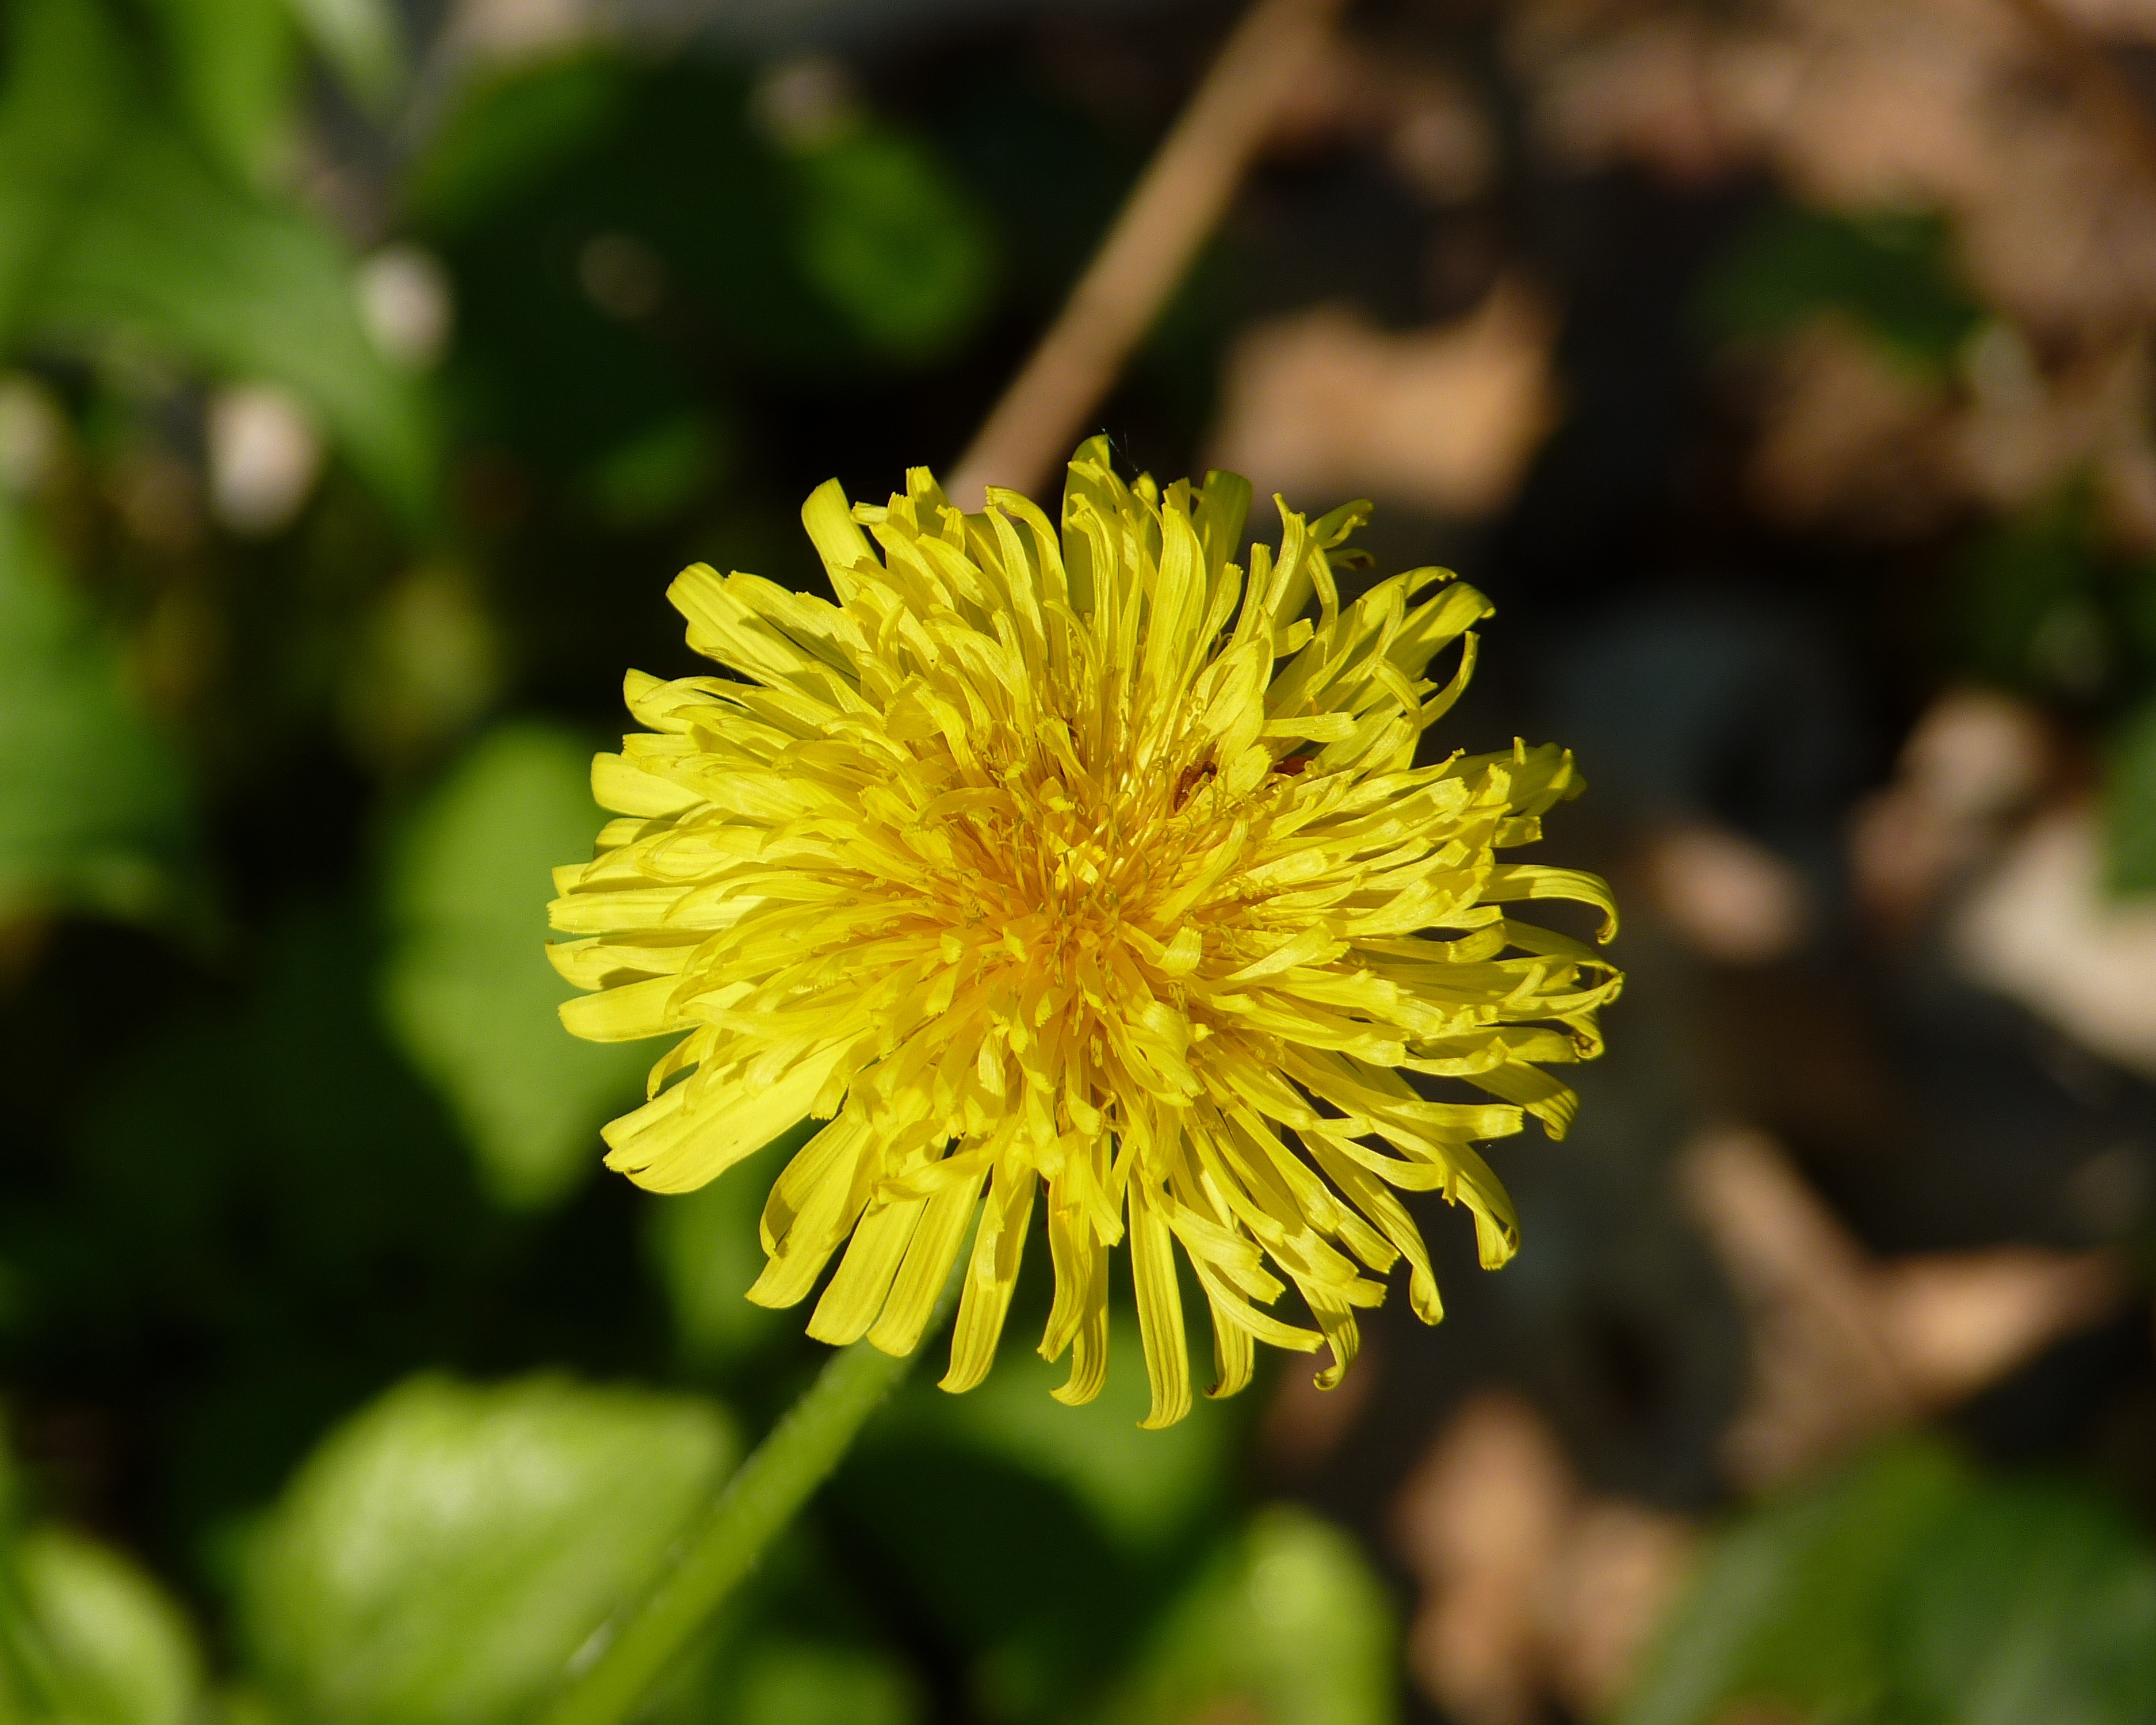
nature, blossom, plant, dandelion, leaf, flower, petal, spring, green, botany, yellow, garden, flora, yellow flower, wildflower, flowers, petals, macro photography, flowering plant, daisy family, plant stem, land plant